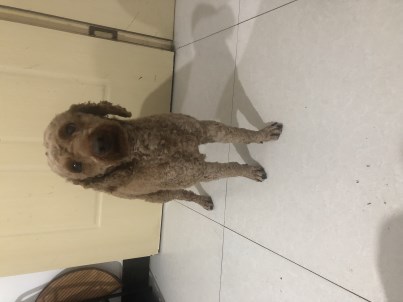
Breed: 7449-n000128-teddy